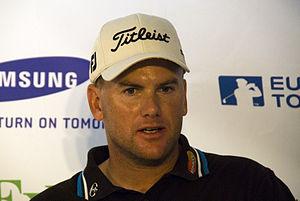
Robert Karlsson, né le 3 septembre 1969 à Katrineholm, est un golfeur suédois.